Montanoceratops

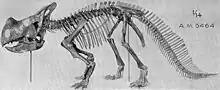
Mounted type skeleton incorrectly restored with nasal horn

The first fossil remains of what we now know as "Montanoceratops" were discovered on the Blackfeet Indian Reservation, west of Buffalo Lake, Montana in the St. Mary River Formation. It was collected in 1916 by Barnum Brown and Peter C. Kaisen of the American Museum of Natural History from terrestrial sediments that were deposited during the Maastrichtian stages of the Cretaceous period, approximately 70 million years ago. After having mounted a reconstruction in 1935, Brown and his assistant Erich Maren Schlaikjer named it in 1942 as a new species of "Leptoceratops": "Leptoceratops cerorhynchus", later the type species of "Montanoceratops". The genus name "Montanoceratops" means "Montana horned face", and is derived from the state of Montana, where the holotype specimen was located, and the Greek words "keras" (κερας) meaning "horn", and "ops" (ωψ) meaning "face". The type and only valid species known today is "Montanoceratops cerorhynchus".